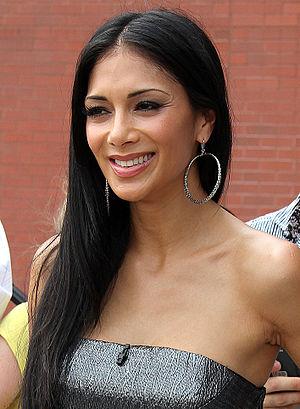
Cet article présente la discographie de Nicole Scherzinger, chanteuse américaine.
Cet article présente les vingt-quatre épisodes de la sixième saison de la sitcom américaine How I Met Your Mother.